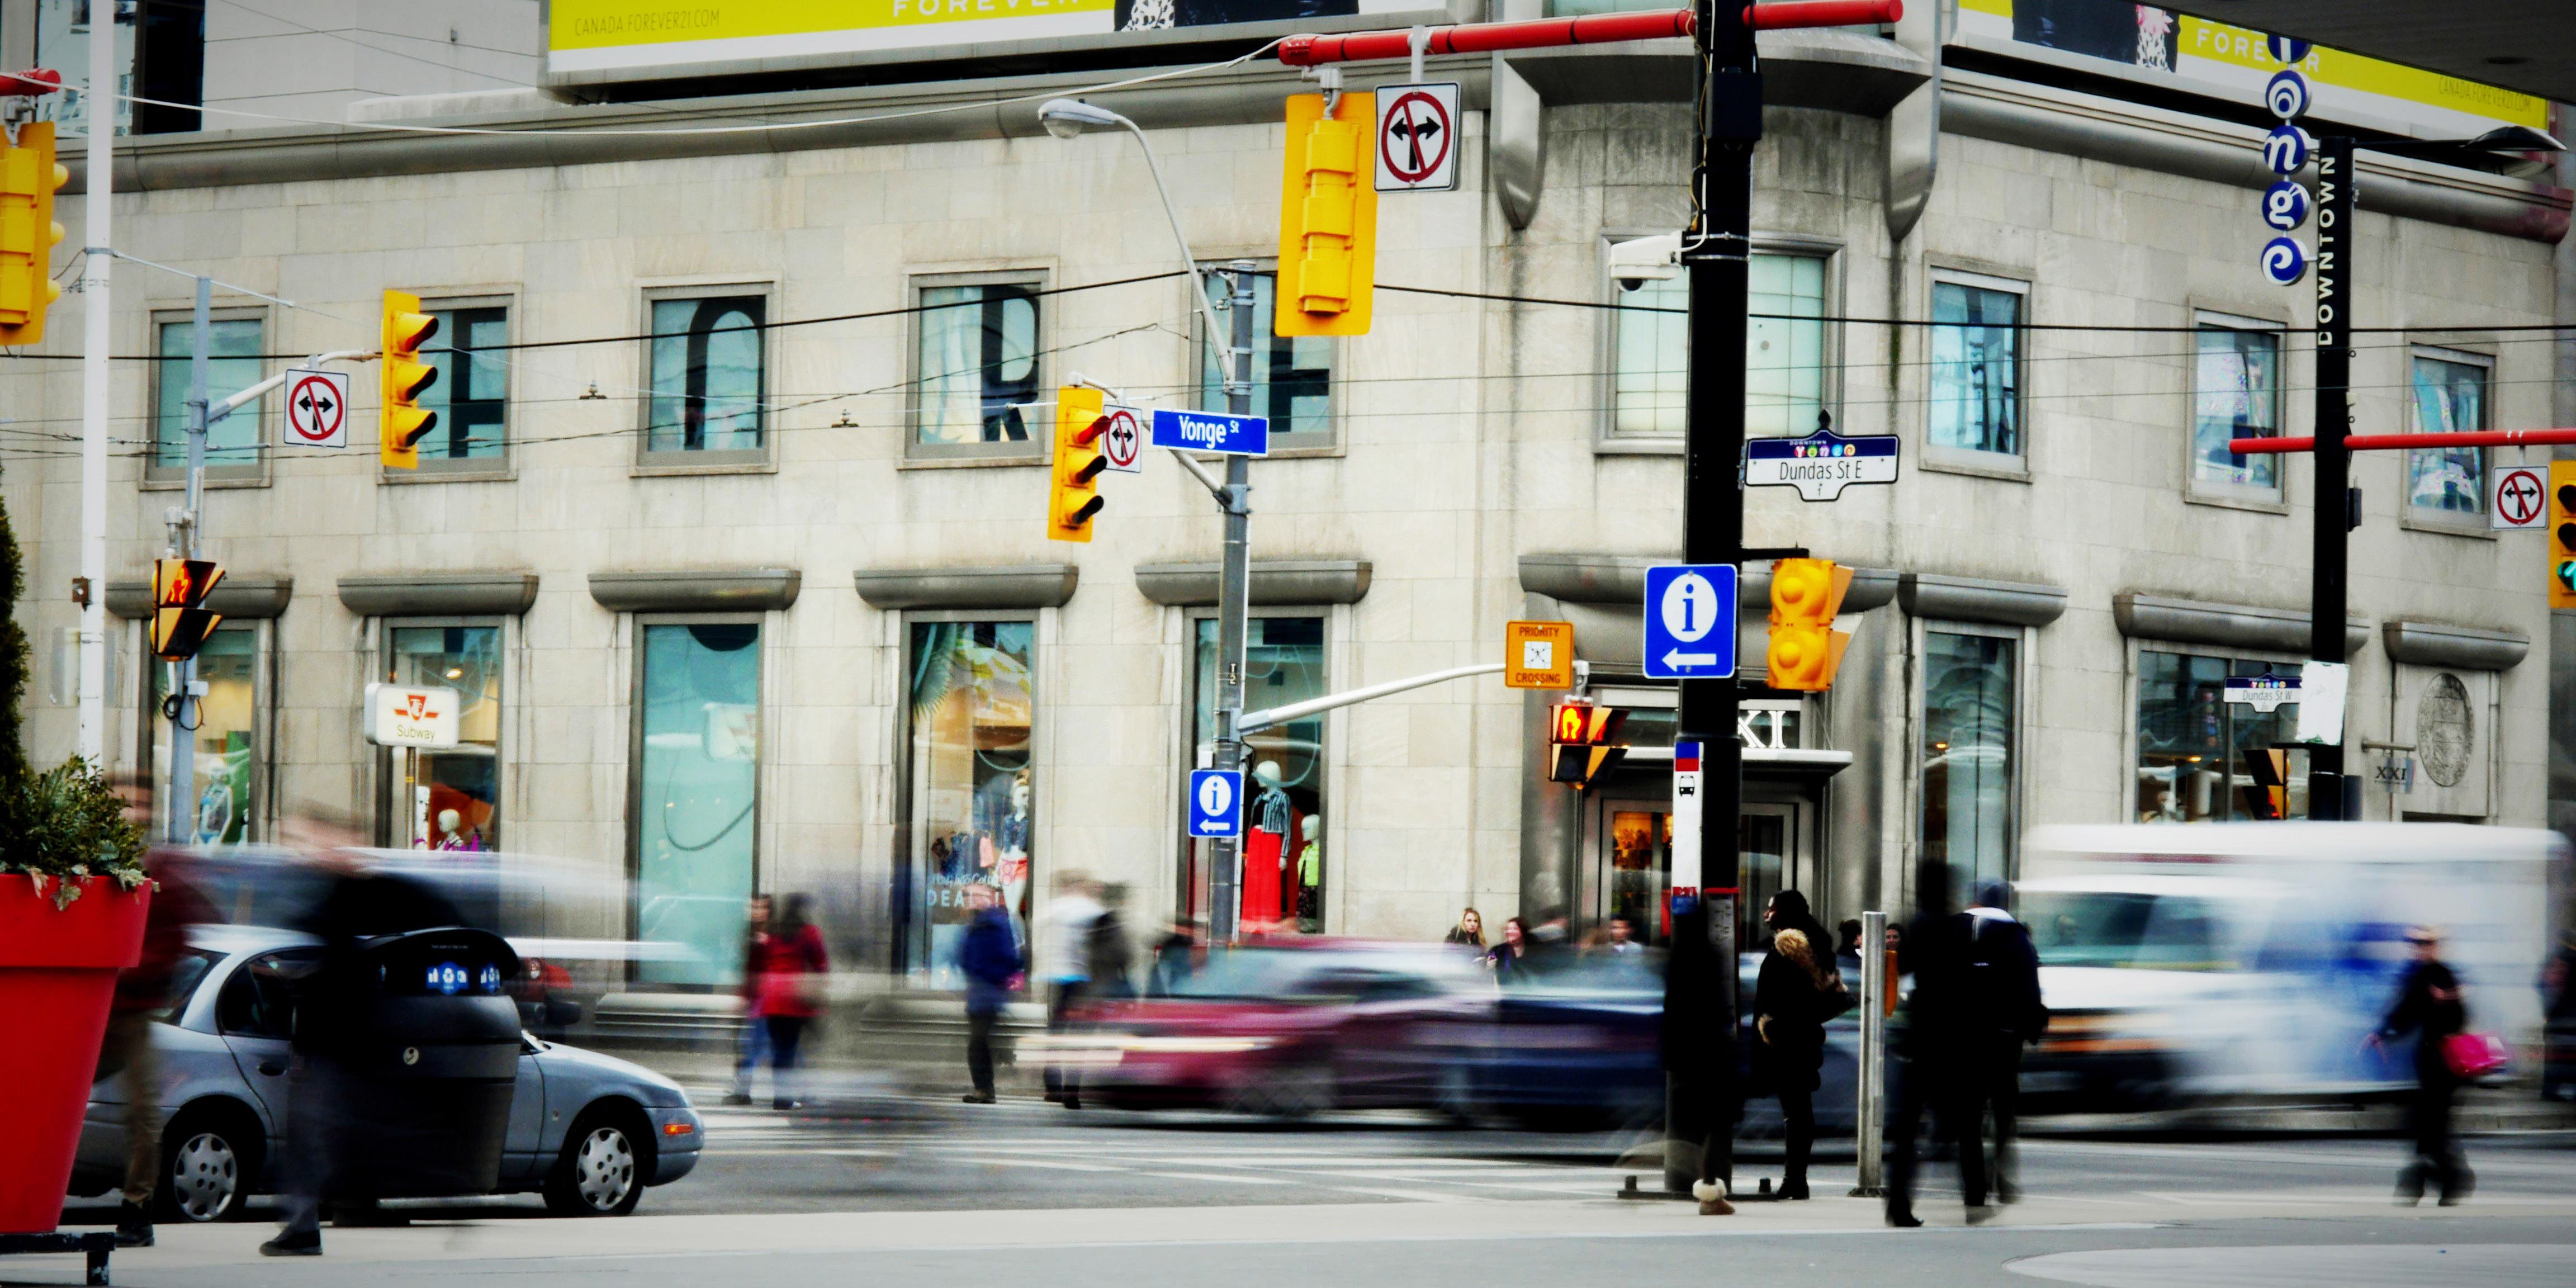
pedestrian, road, street, city, downtown, facade, intersection, shopping, lane, lighting, public transport, infrastructure, cars, toronto, retail, yonge and dundas